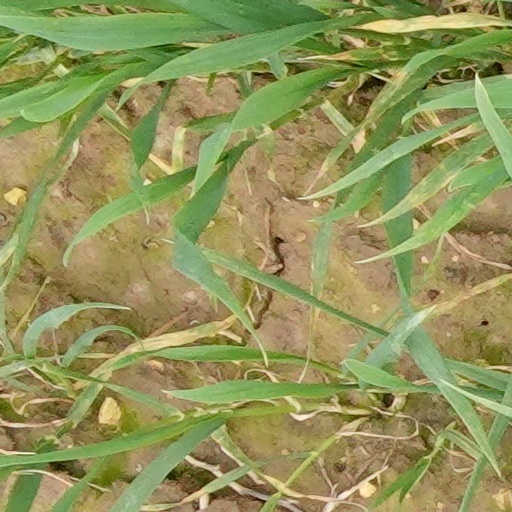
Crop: wheat